Galen

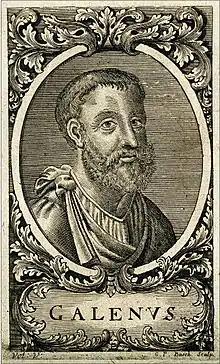
A 17th-century engraving by Georg P. Busch

Aelius Galenus or Claudius Galenus (September 129 – AD), often anglicized as Galen or Galen of Pergamon, was a Roman and Greek physician, surgeon, and philosopher. Considered to be one of the most accomplished of all medical researchers of antiquity, Galen influenced the development of various scientific disciplines, including anatomy, physiology, pathology, pharmacology, and neurology, as well as philosophy and logic.